2015 Saint-Denis raid

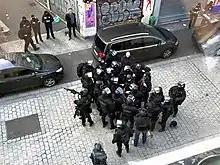
Heavily armed police gather on Rue de la République, near the scene of the raid.

A police raid became a shootout between at least one hundred French police and soldiers and suspected terrorists belonging to Islamic State of Iraq and the Levant in the Paris suburb of Saint-Denis.